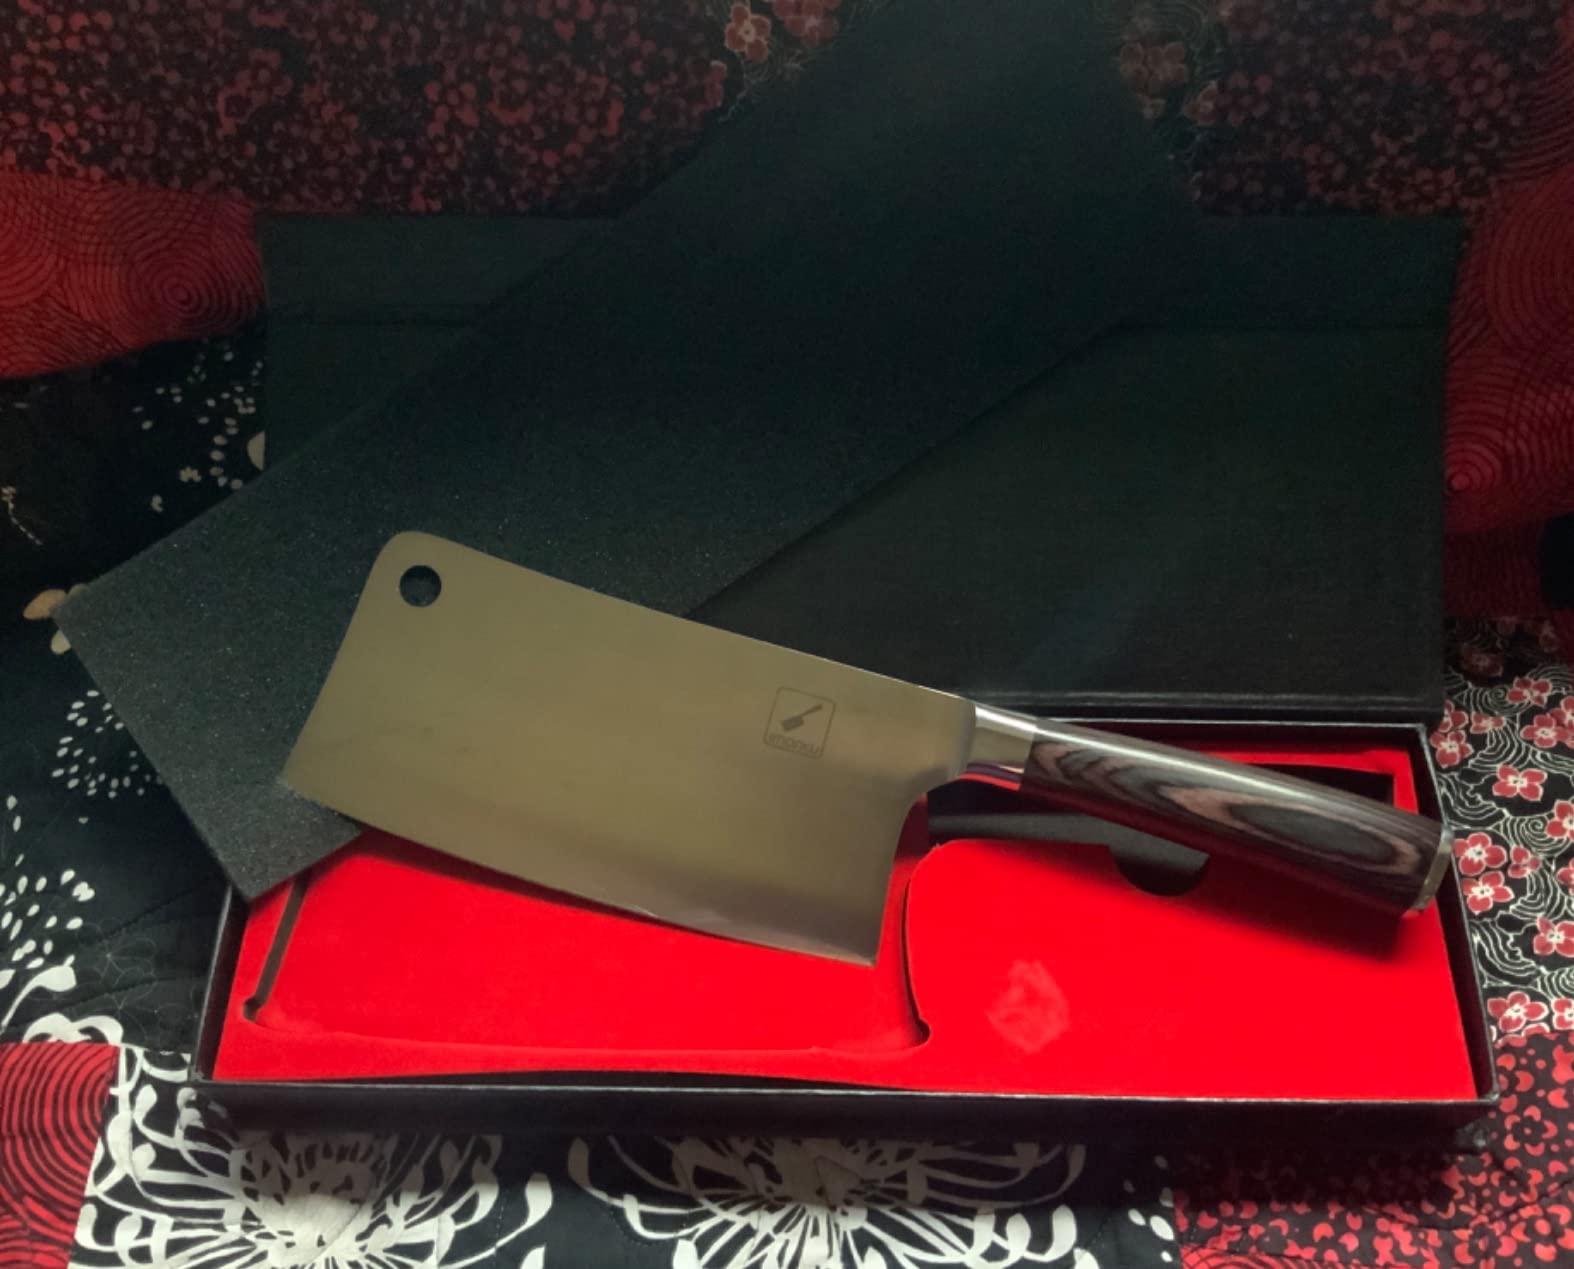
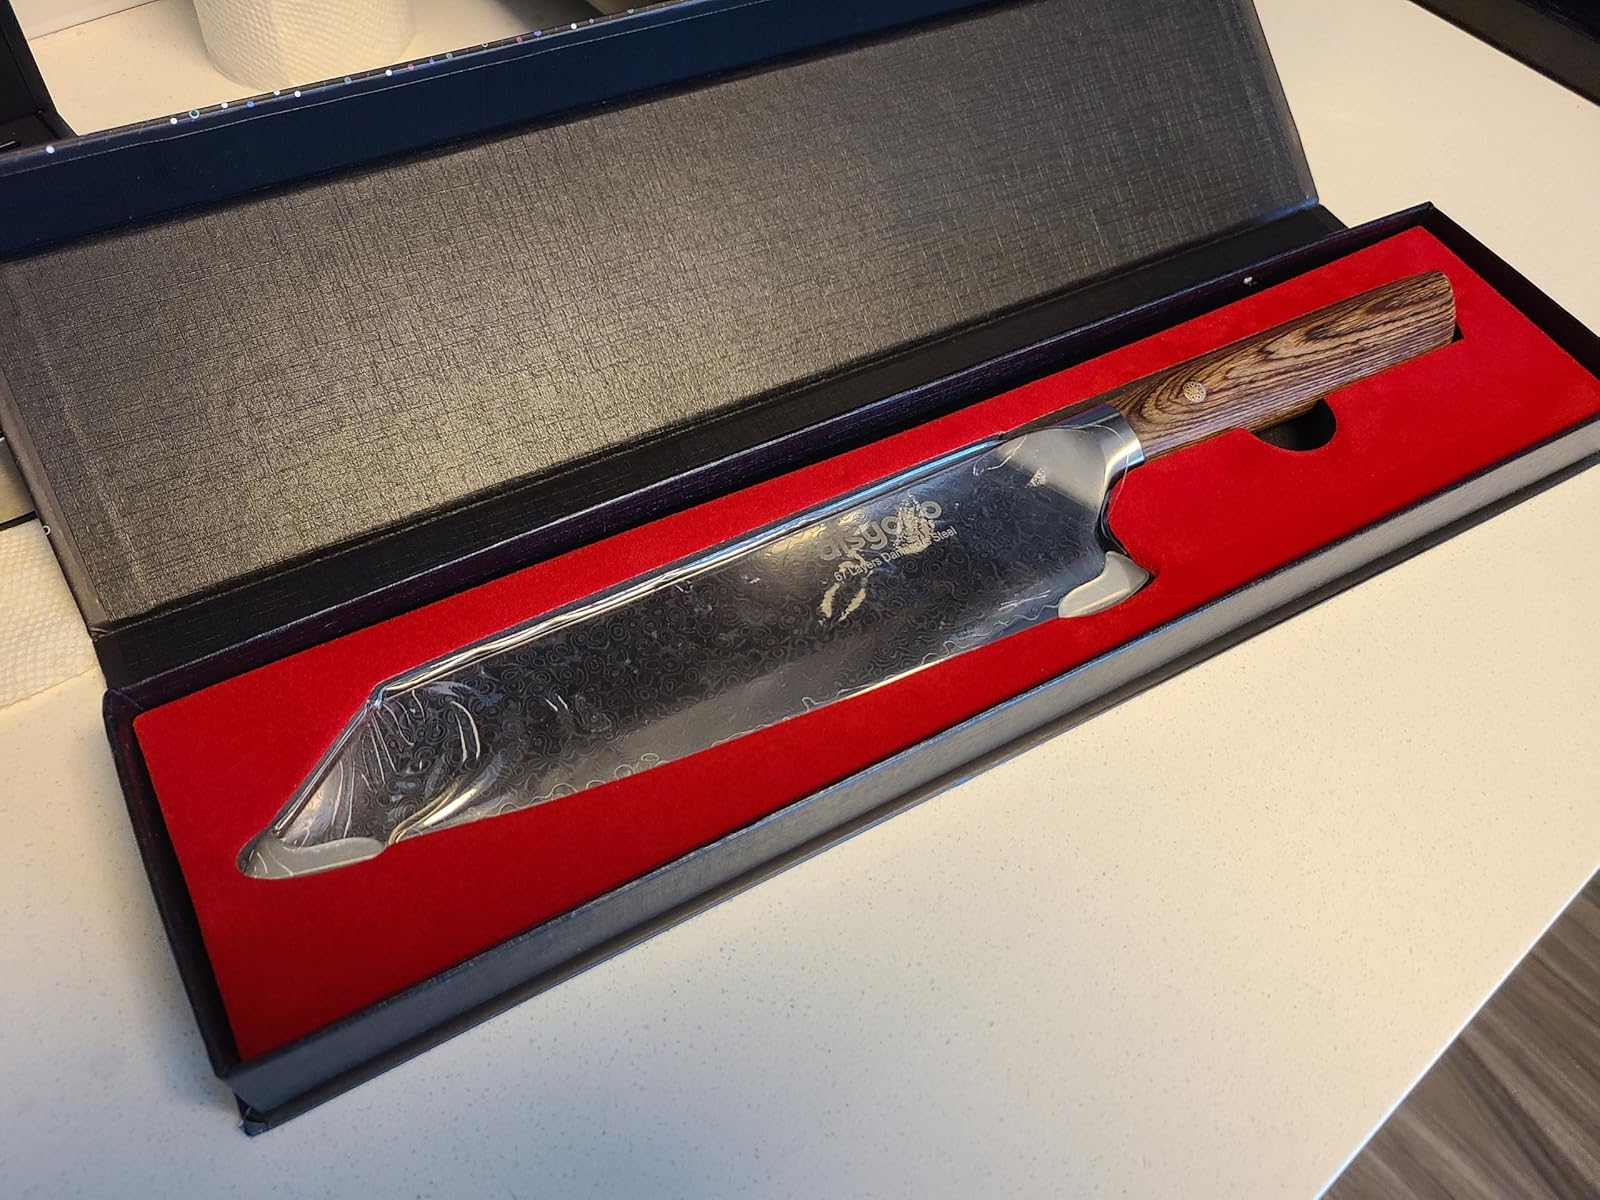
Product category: items_knife
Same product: no